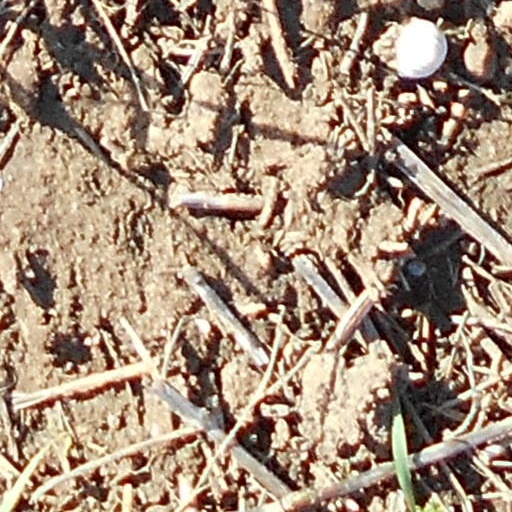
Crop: wheat